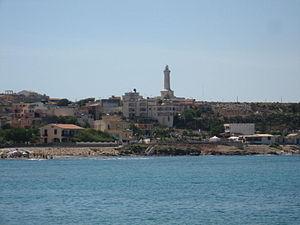
Le phare de Cozzo Spadaro est un phare situé dans le quartier de Cozzo Spadaro de la commune de Portopalo di Capo Passero sur la mer Ionienne, dans la province de Syracuse, en Italie.